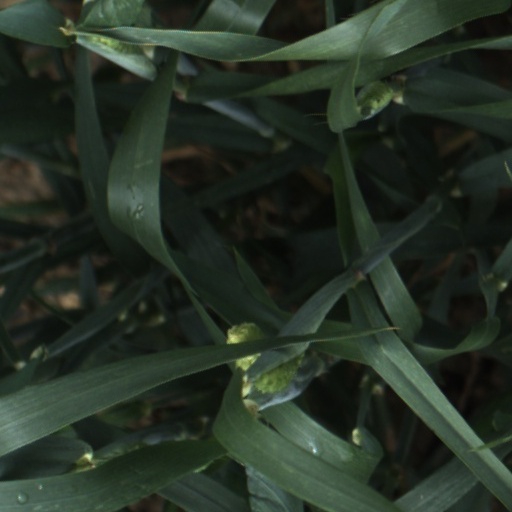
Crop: wheat